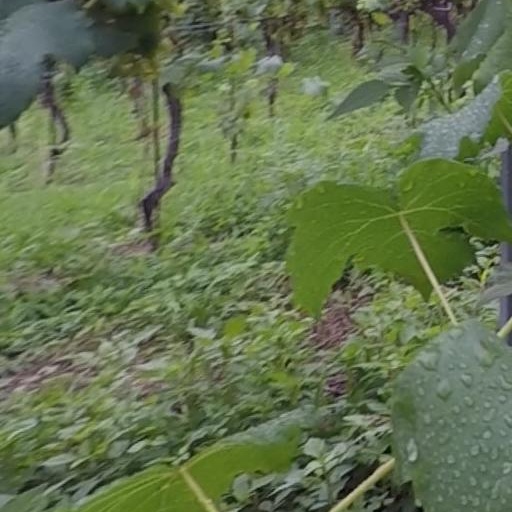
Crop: grape